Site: brandenburg
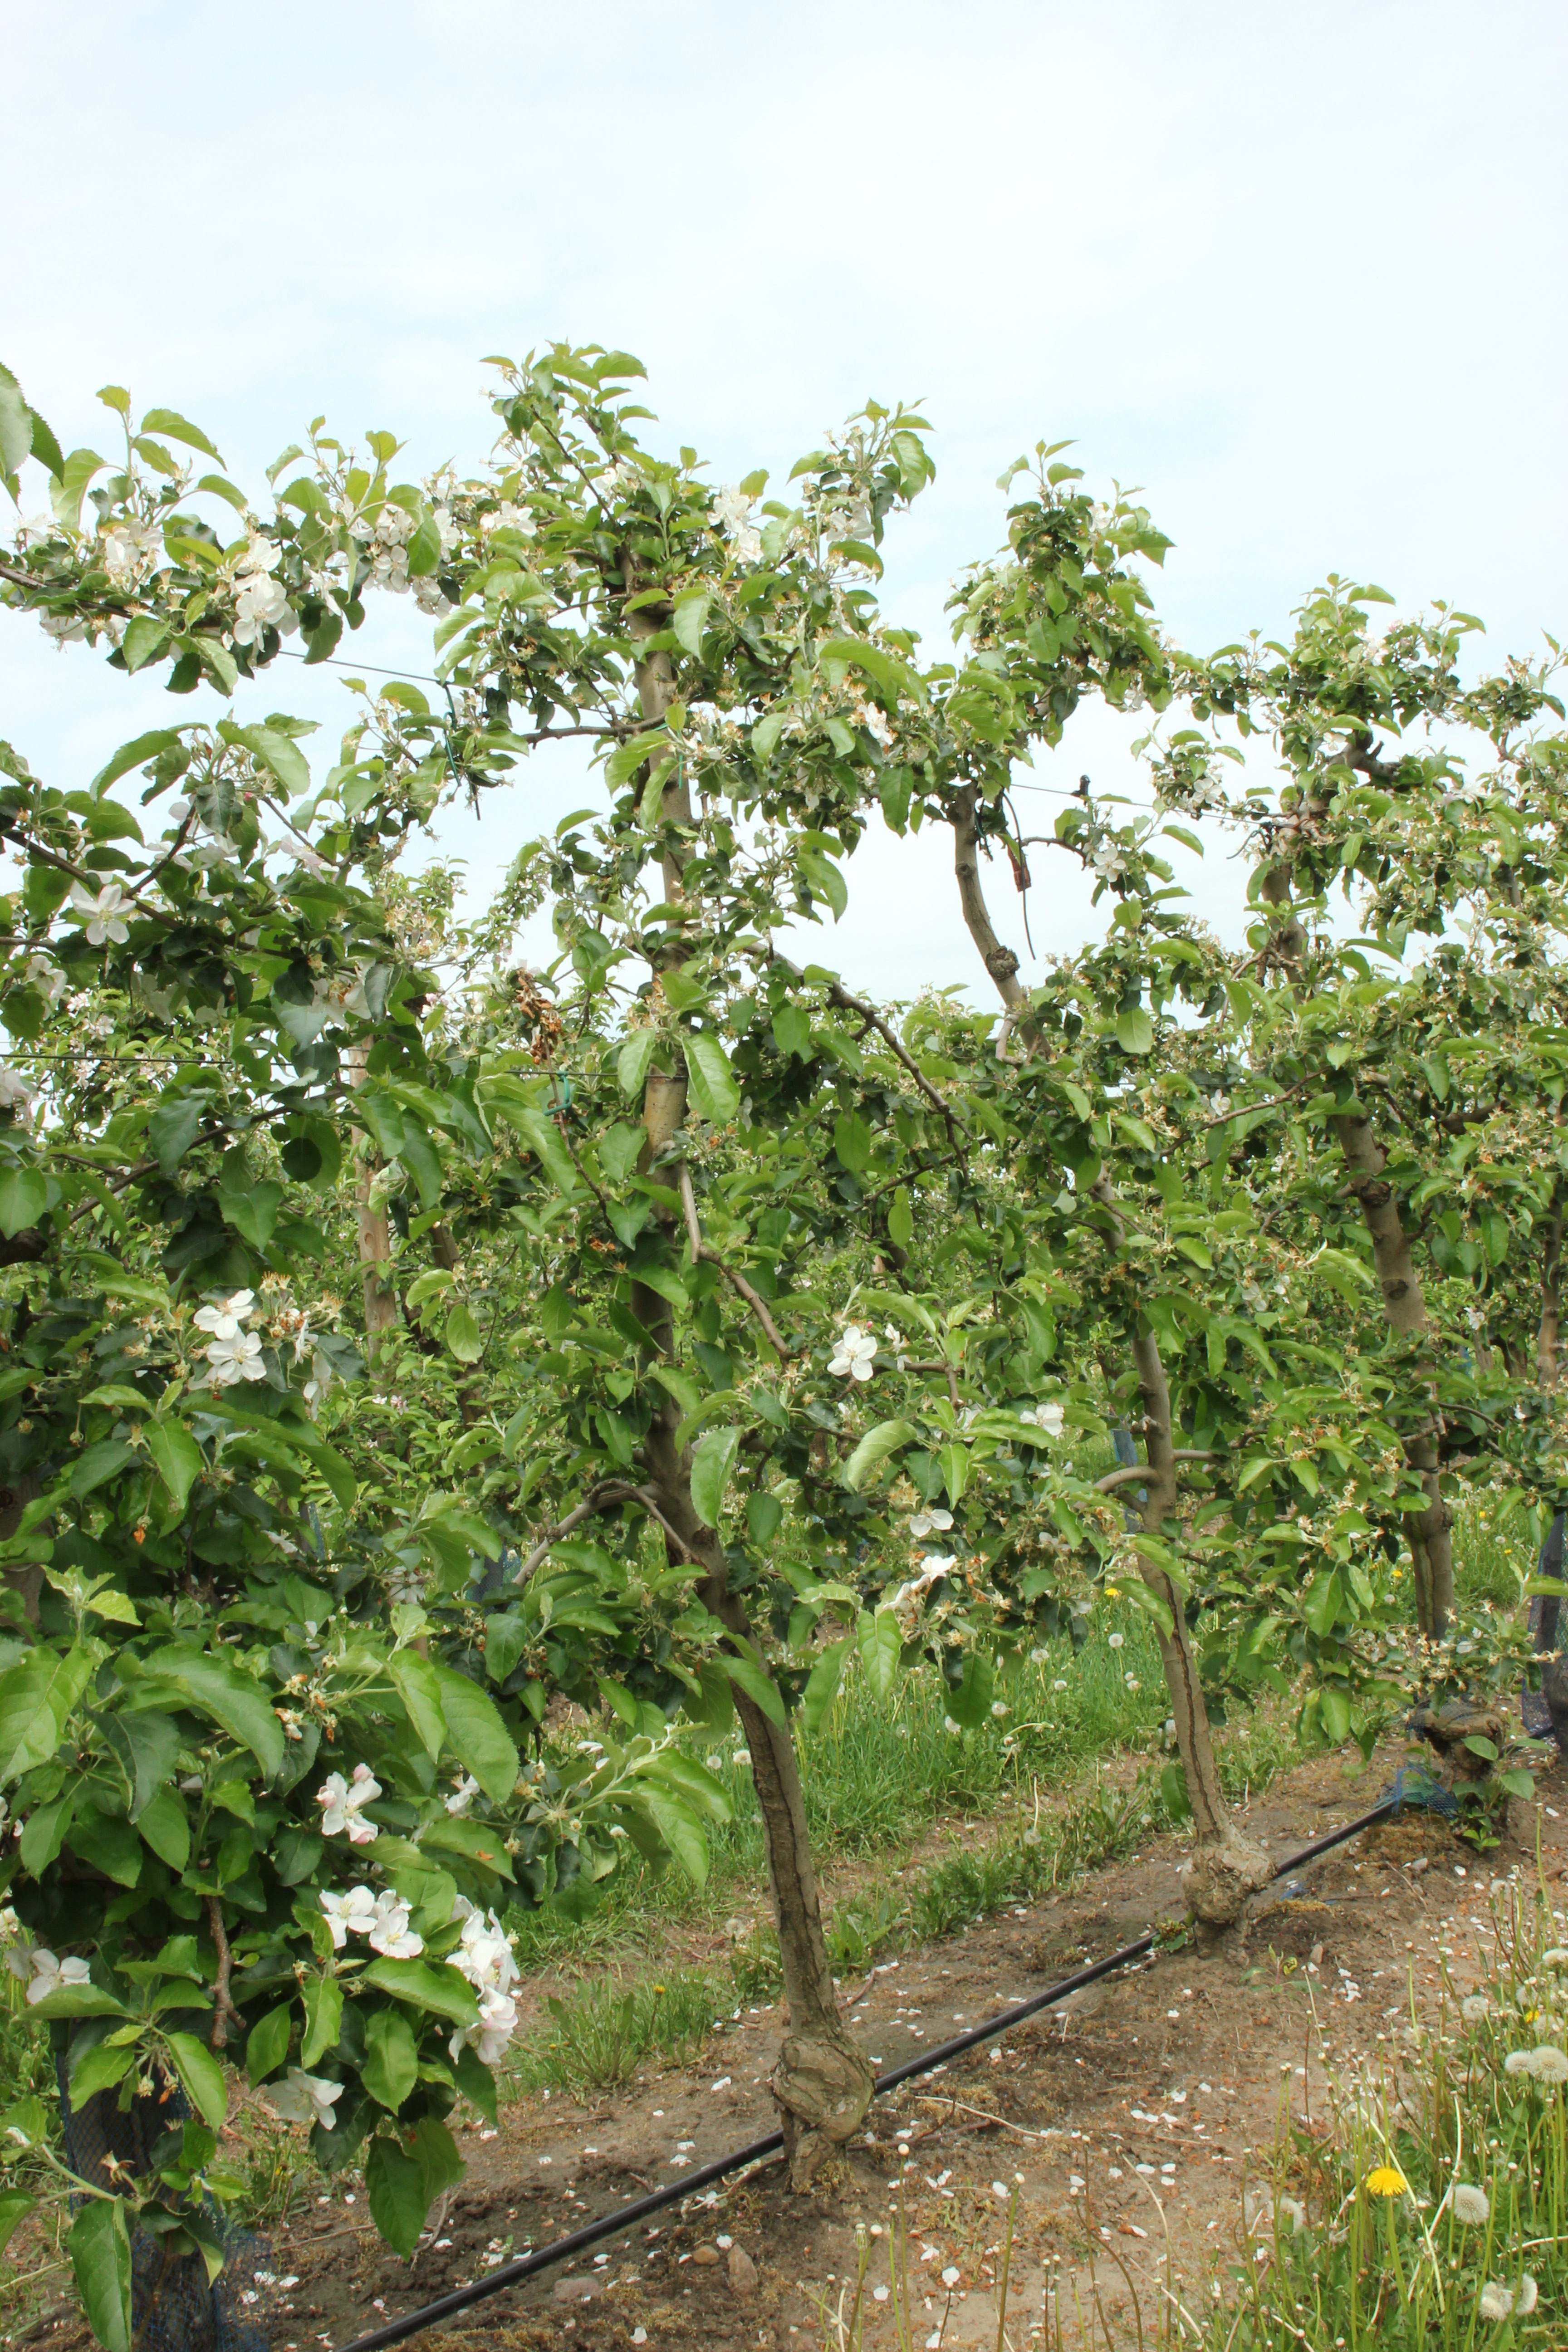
Growth stage (BBCH 67): Flowering